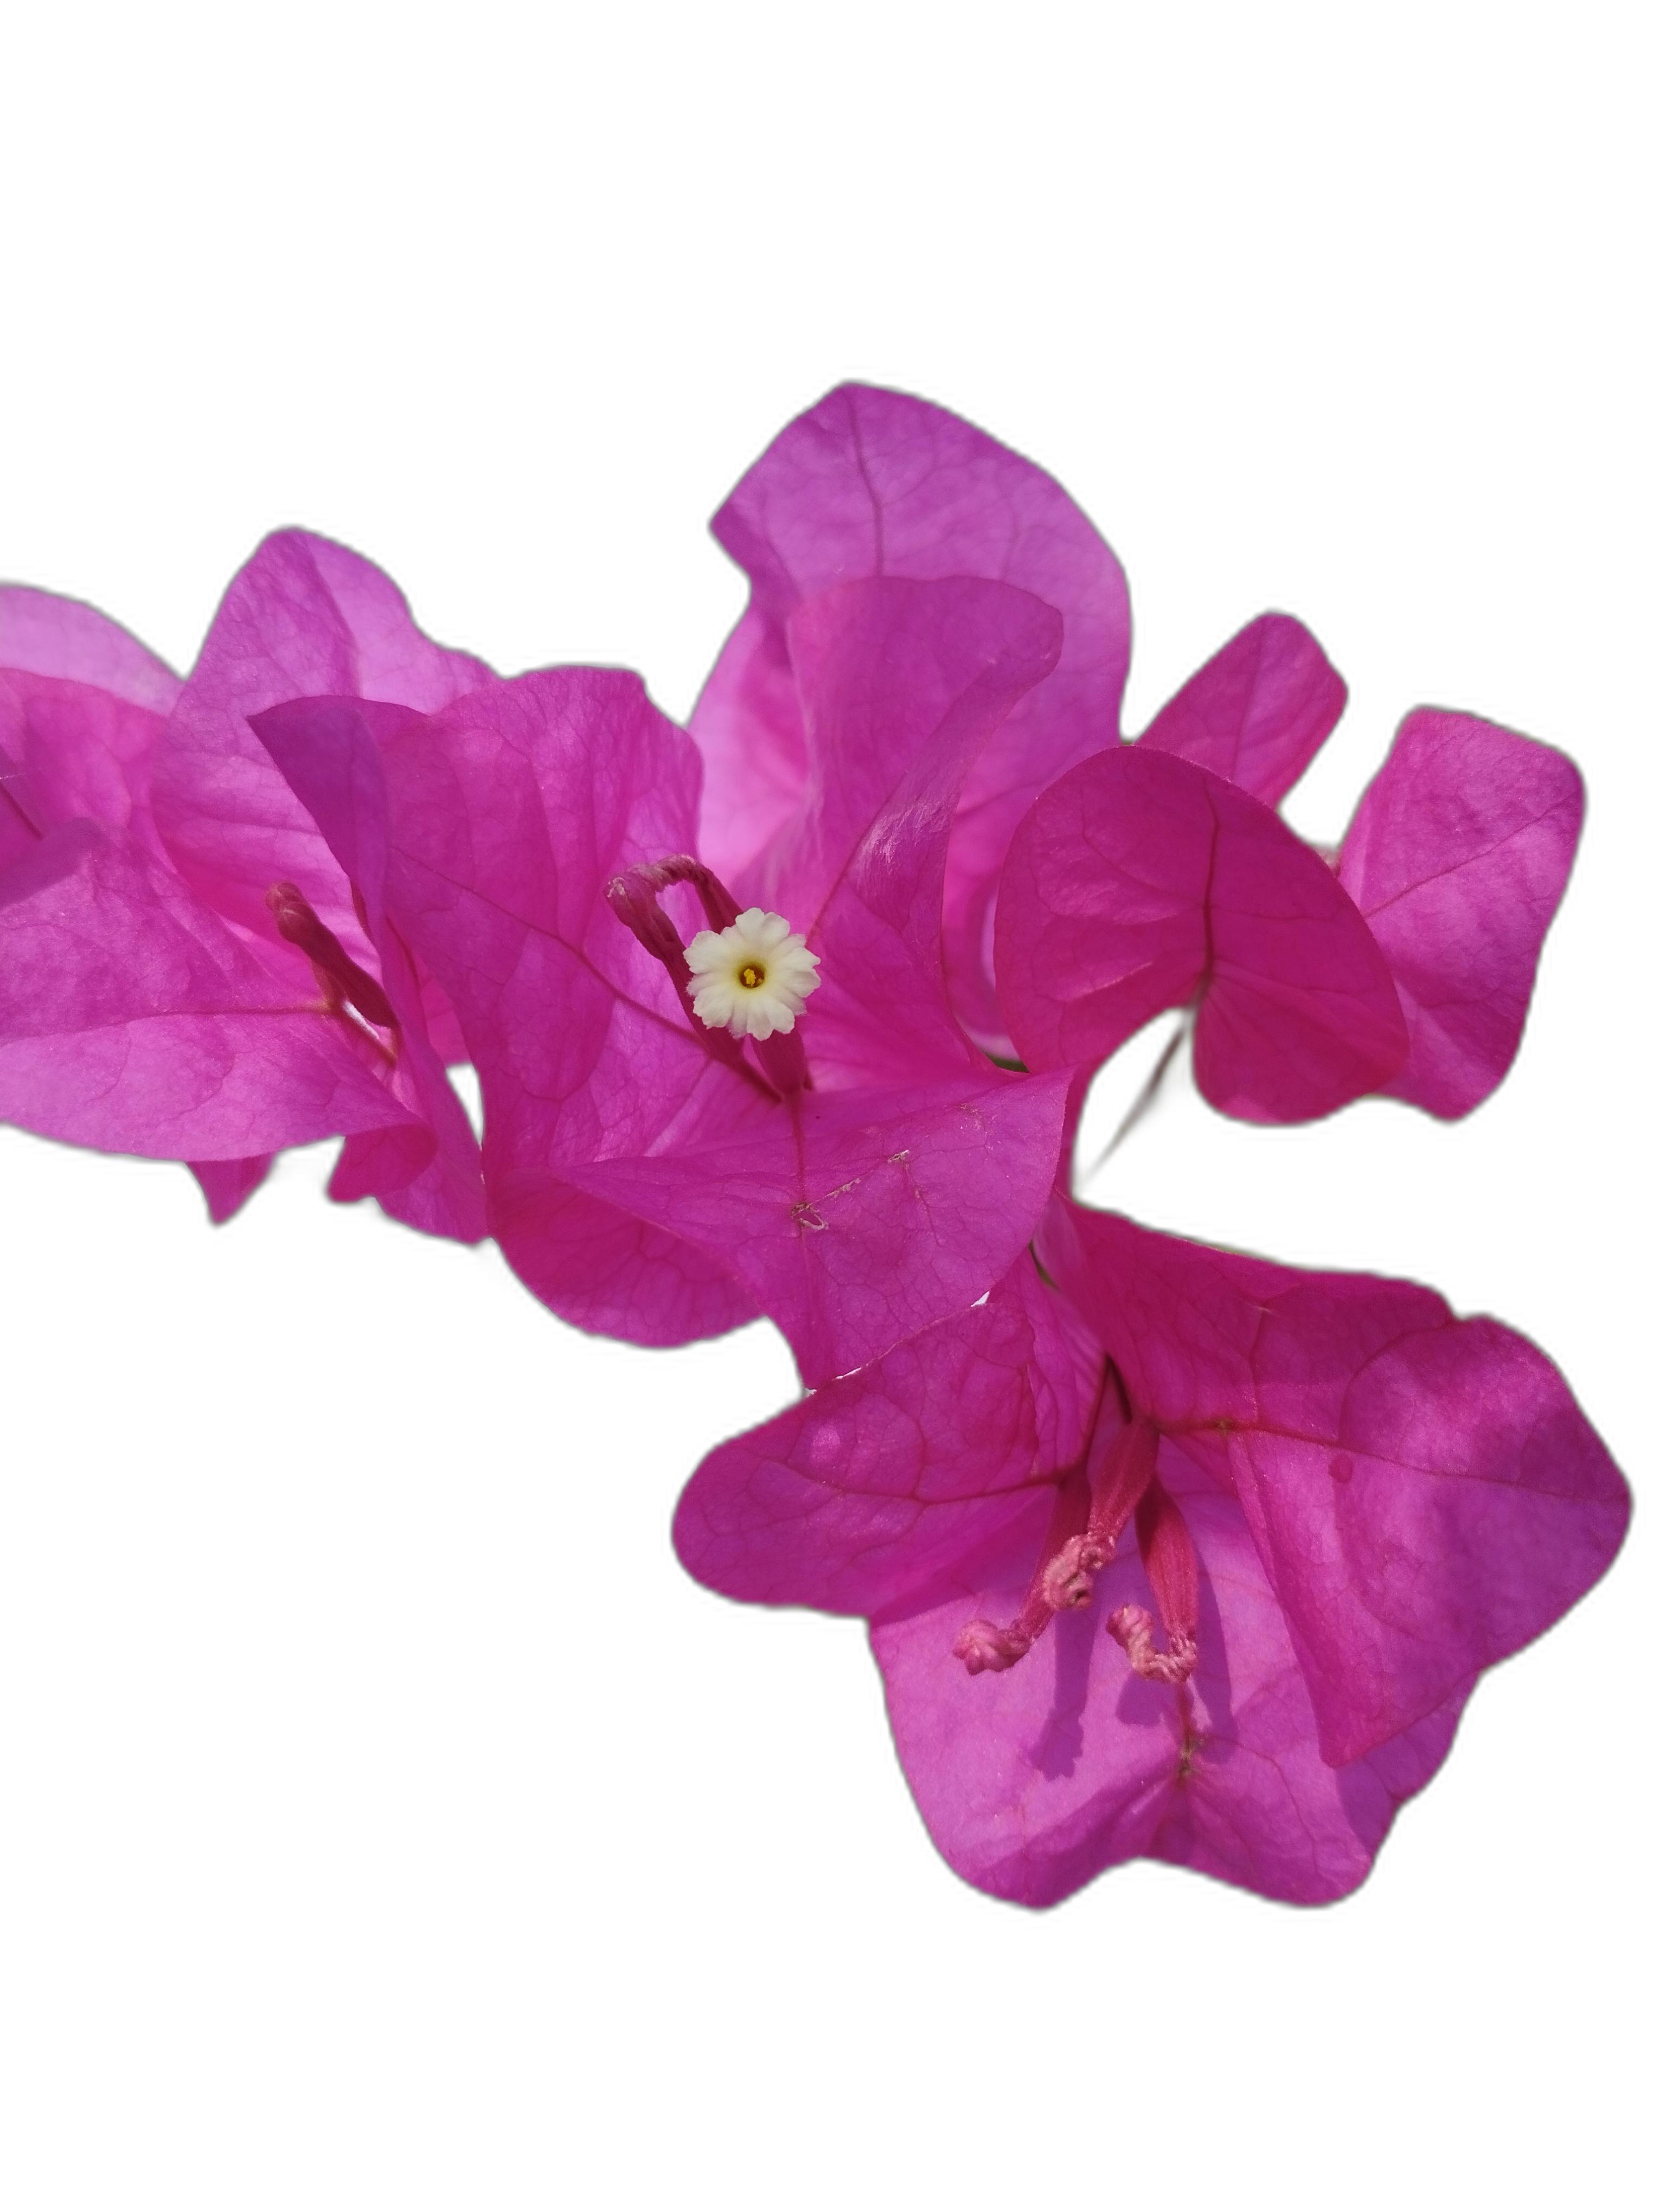
Label: Bougainvillea